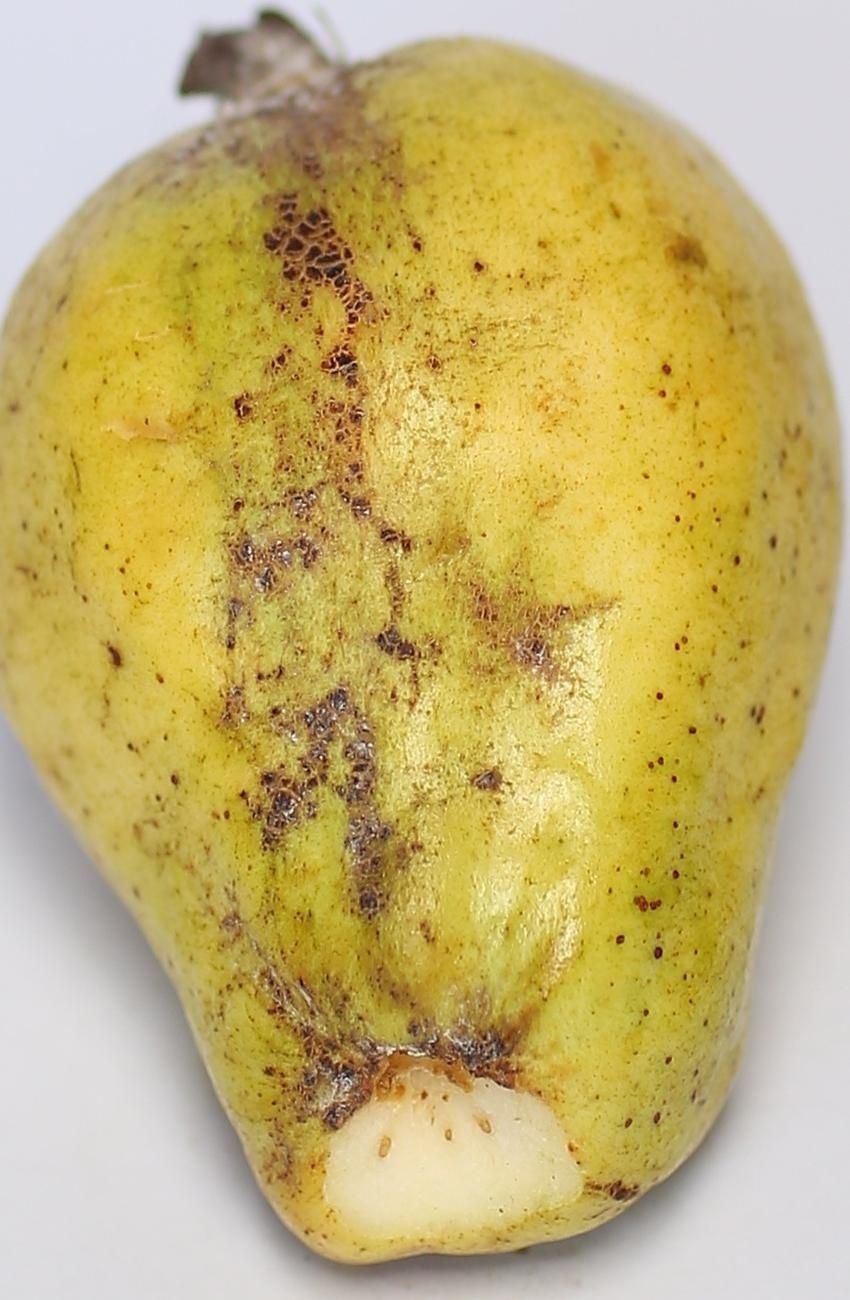
Maturity: ripe
Variety: local-sindhi